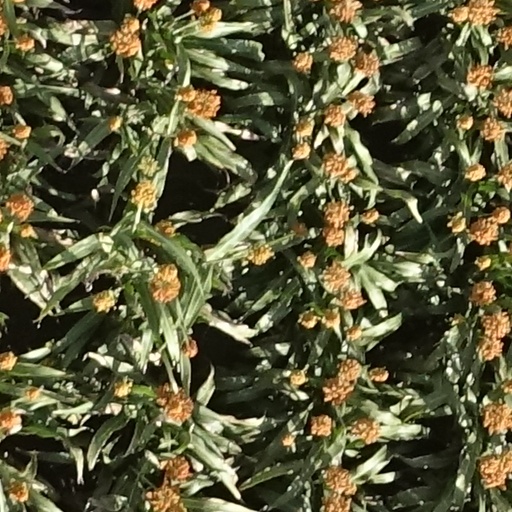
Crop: sorghum